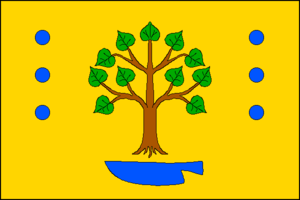
Brodek u Konice est une commune du district de Prostějov, dans la région d'Olomouc, en Tchéquie. Sa population s'élevait à 812 habitants en 2018.